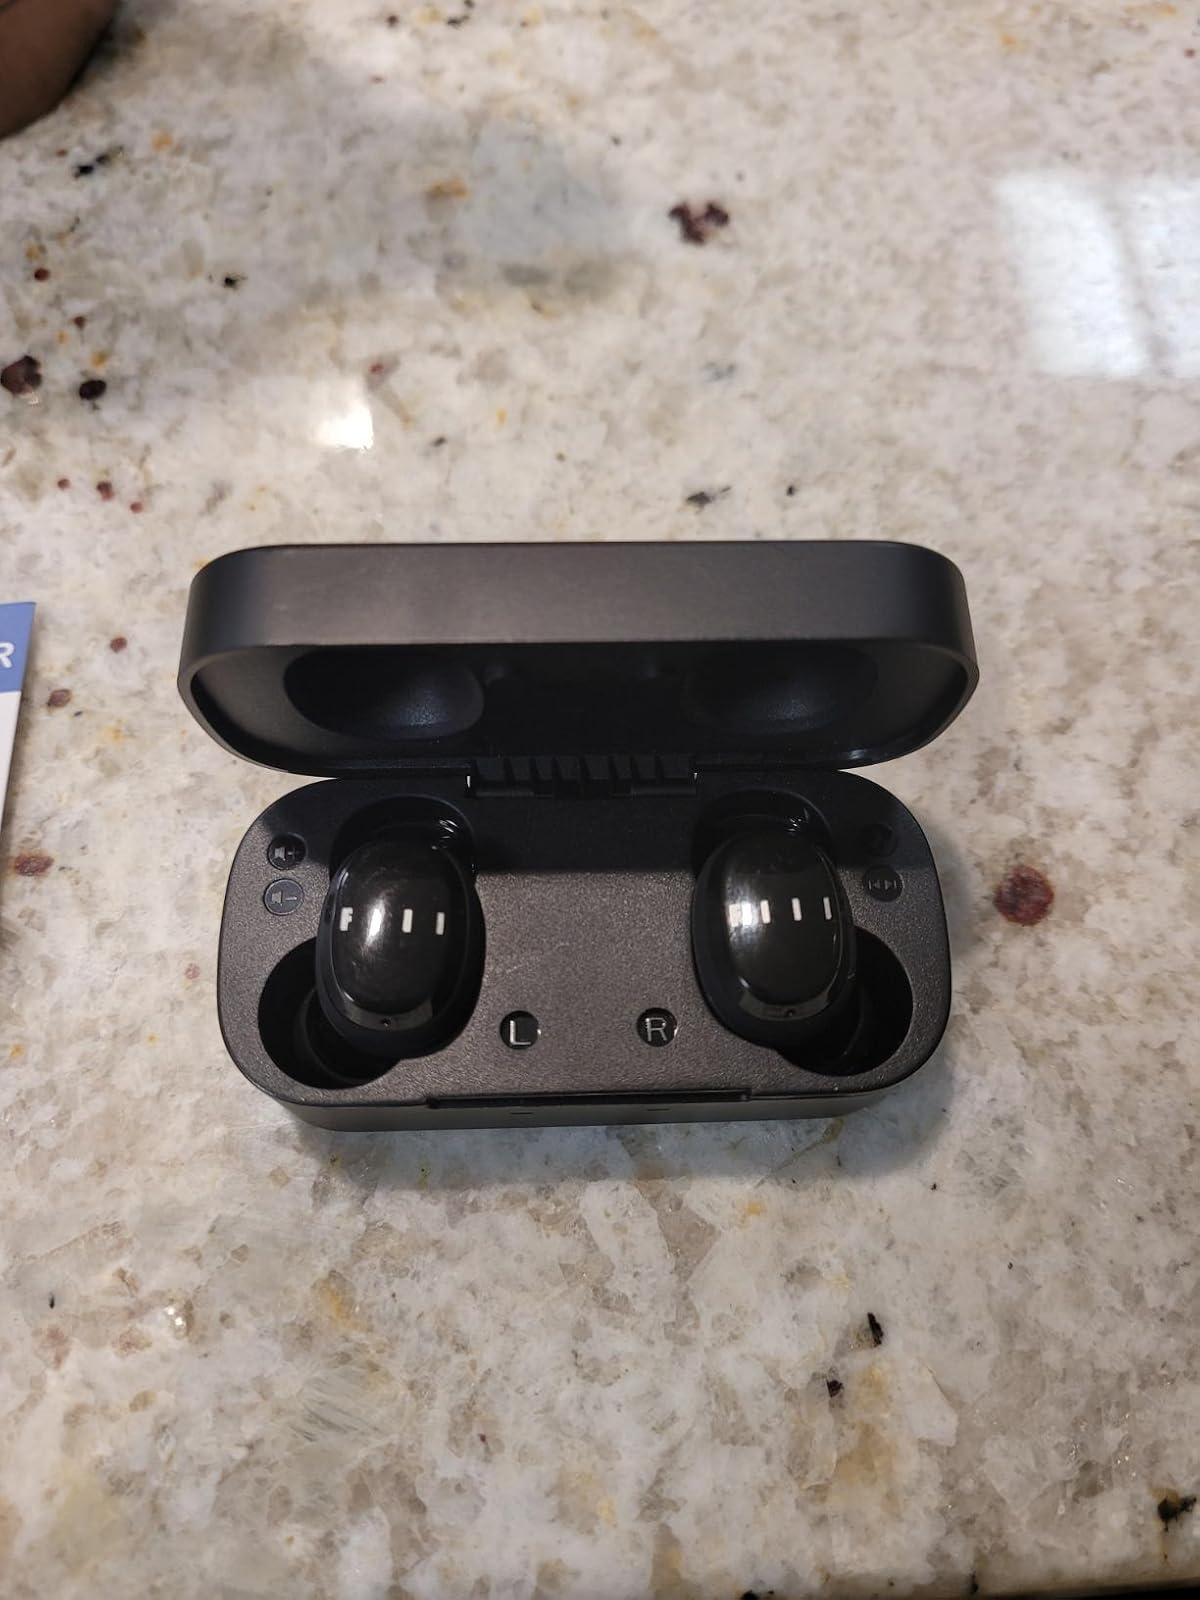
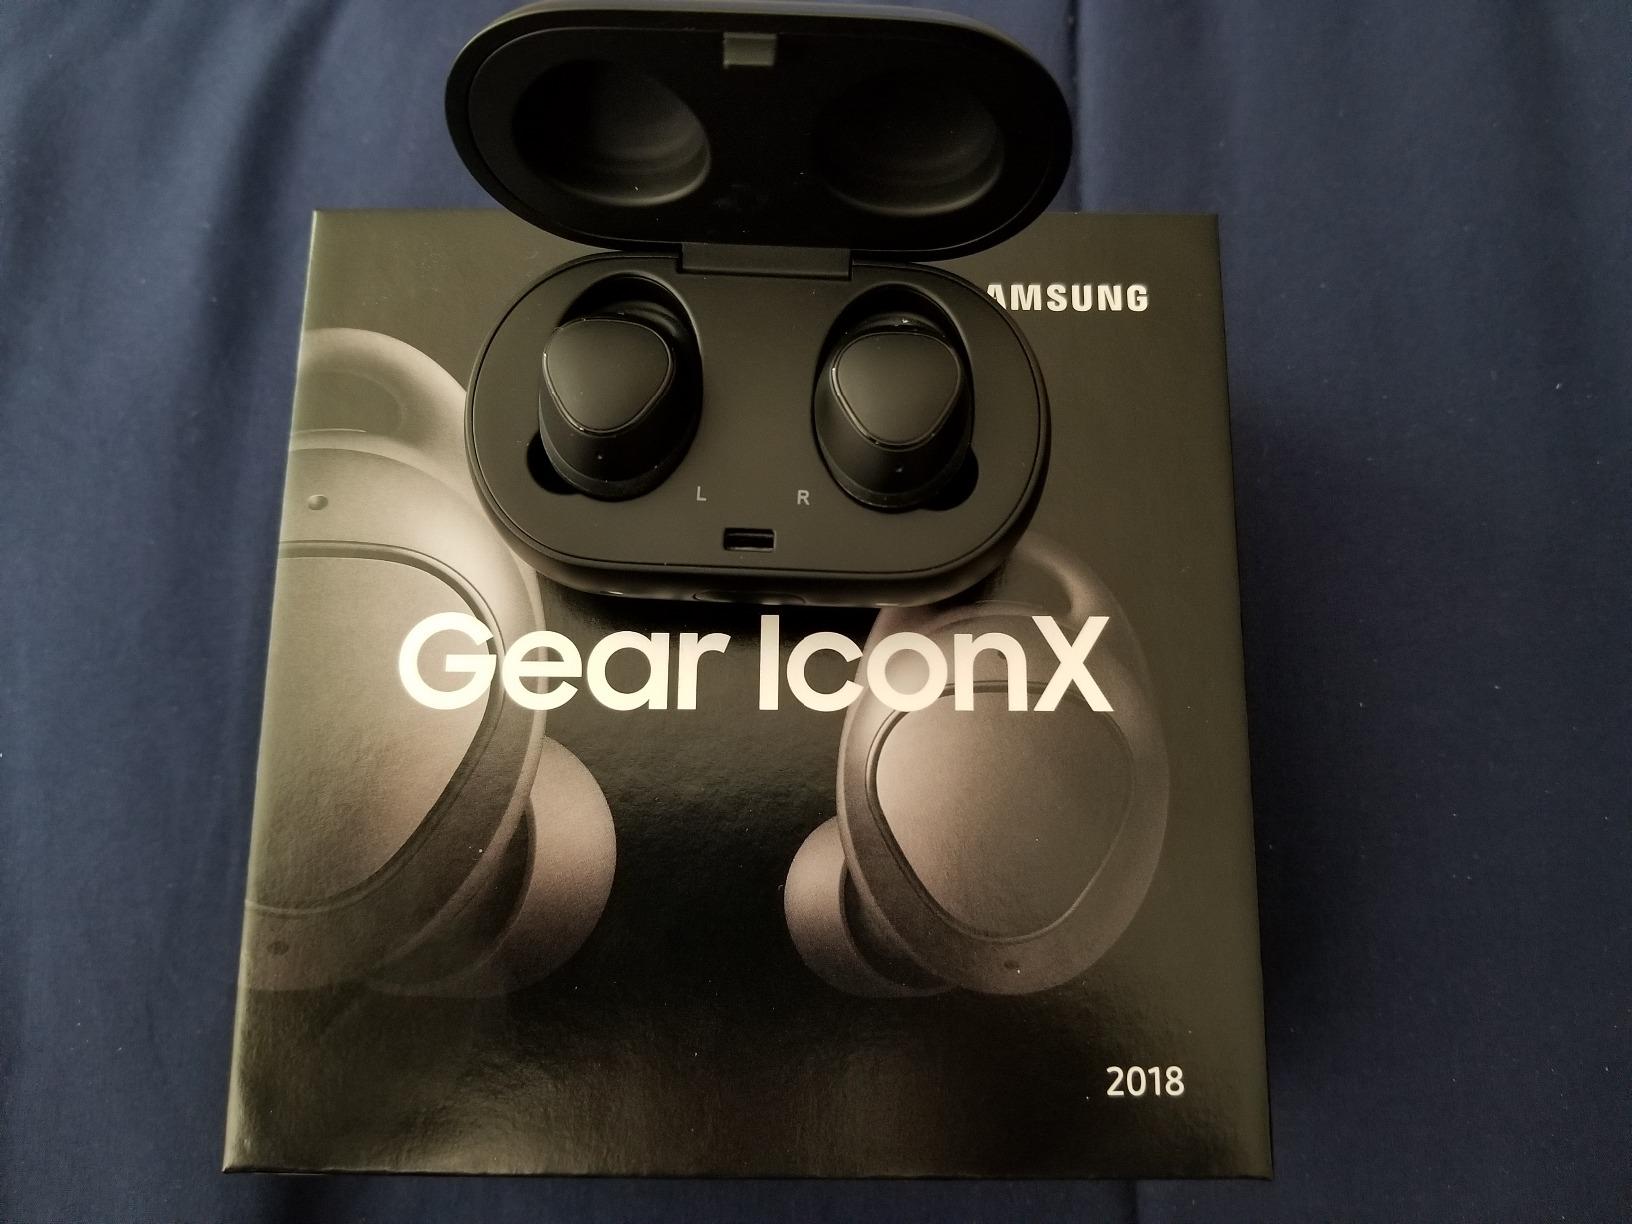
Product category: earbuds
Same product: no